Old Hotel Palace

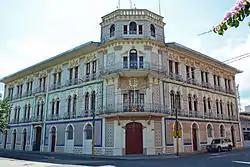

Old Hotel Palace is a modernist building in Iquitos, Loreto, Peru. It was a hotel and was built between 1908 and 1912. It is located on the Malecón Tarapacá, Historic Centre of Iquitos. The hotel is located one blocks from the Plaza de Armas. The Old Hotel Palace was built by engineer Samuel Young Mass and Spanish architect José Altamira y Motta for Otoniel Vela Llerena. The hotel was an important luxury hotel during the era Amazon rubber boom. Currently serves as the office of the Fifth Military Region of Peru.